Qernertunnguit

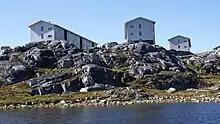
Qernertunnguit

Qernertunnguit is a neighborhood of Nuuk, the capital of Greenland. It is part of the Quassussuup Tungaa district, located in the northwestern part of the town, facing the Nuup Kangerlua fjord.